Fluxus

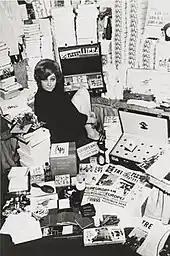
Willem de Ridder's Mail Order FluxShop, Amsterdam, with Dorothea Meijer, winter 1964–65

After his contract with the US Air Force was terminated due to ill health, Maciunas was forced to return to the US on 3 September 1963. Once back in New York, he set about organizing a series of street concerts and opened a new shop, the 'Fluxhall', on Canal Street.